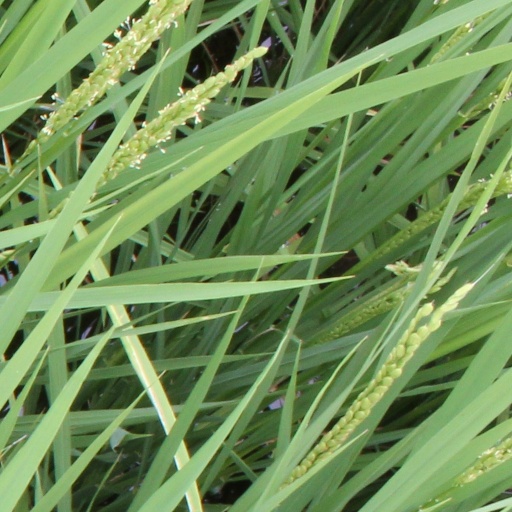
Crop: rice